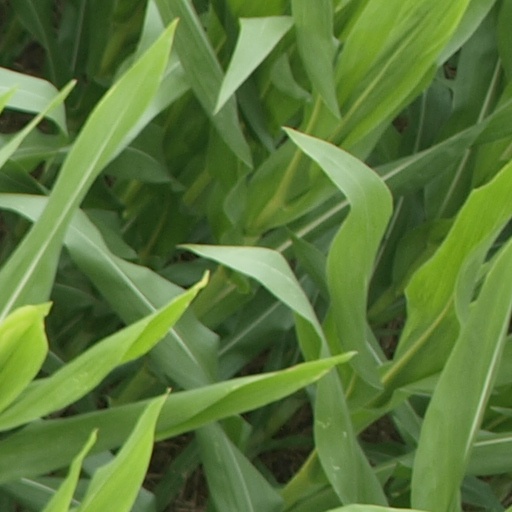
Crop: maize; corn